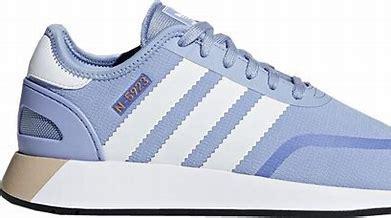
Brand: Adidas
Model: N 5923